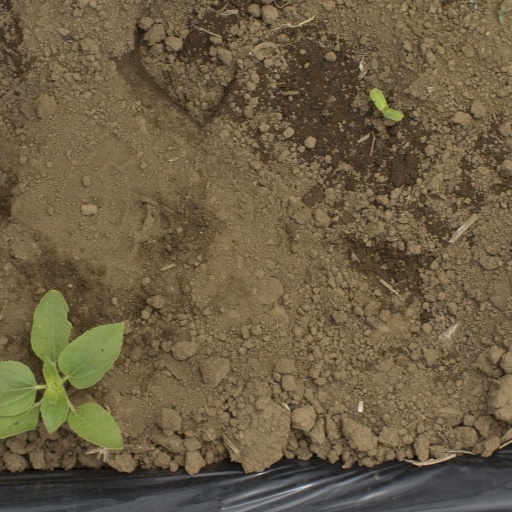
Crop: Jerusalem artichoke